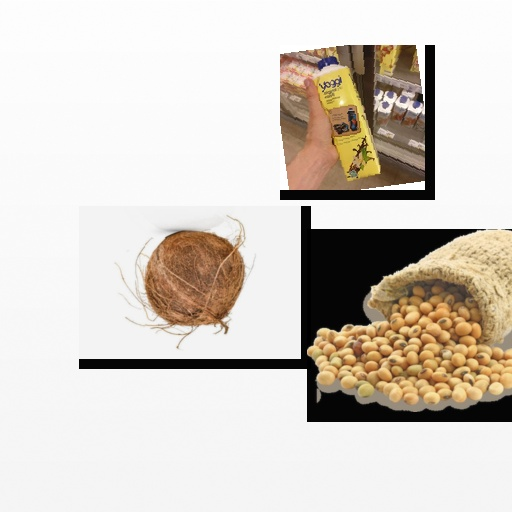
Food items: vanilla_yoghurt, coconut, soybean